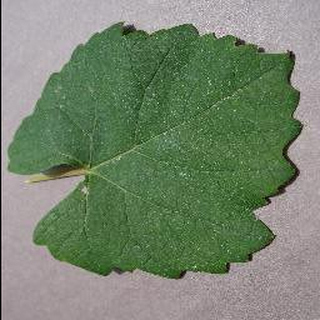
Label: healthy_grape